Americanization (immigration)

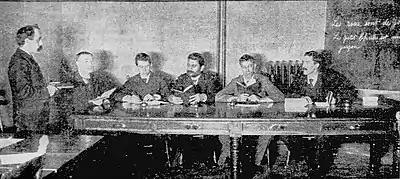
A photo from a 1902 "New York Tribune" article on Americanization, of Holyoke Frenchmen taking English classes at a YMCA night school

The term "Americanization" was brought into general use during the organization of "Americanization Day" celebrations in a number of cities for July 4, 1915. Interest in the process of assimilation had been increasing for many years before such programs were designated "Americanization." The publication of a report of the United States Immigration Commission in 1911 marked the culmination of an attempt to formulate a constructive national policy toward immigration and naturalization and was the basis of many of the programs adopted afterwards.